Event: Nepal Earthquake
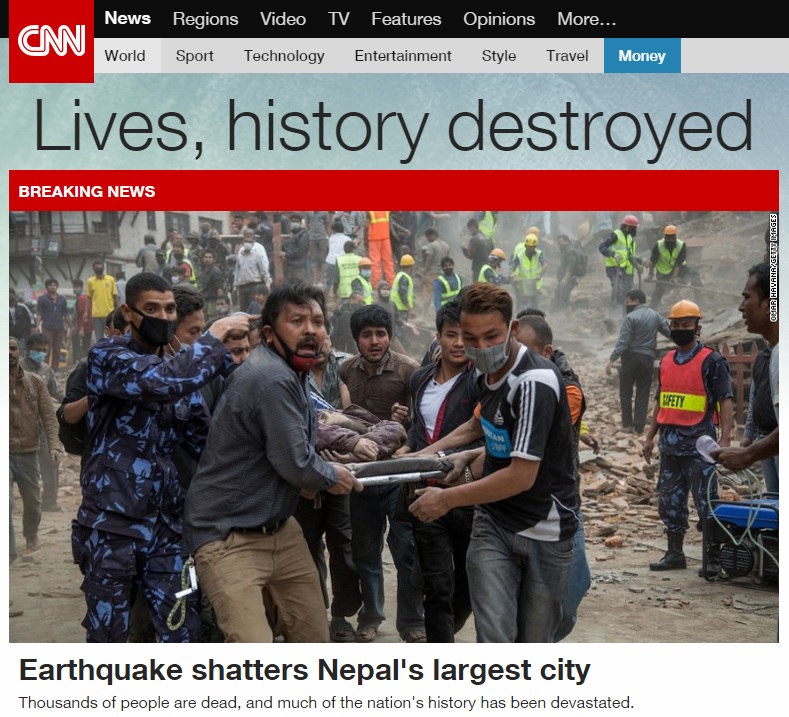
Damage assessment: damage